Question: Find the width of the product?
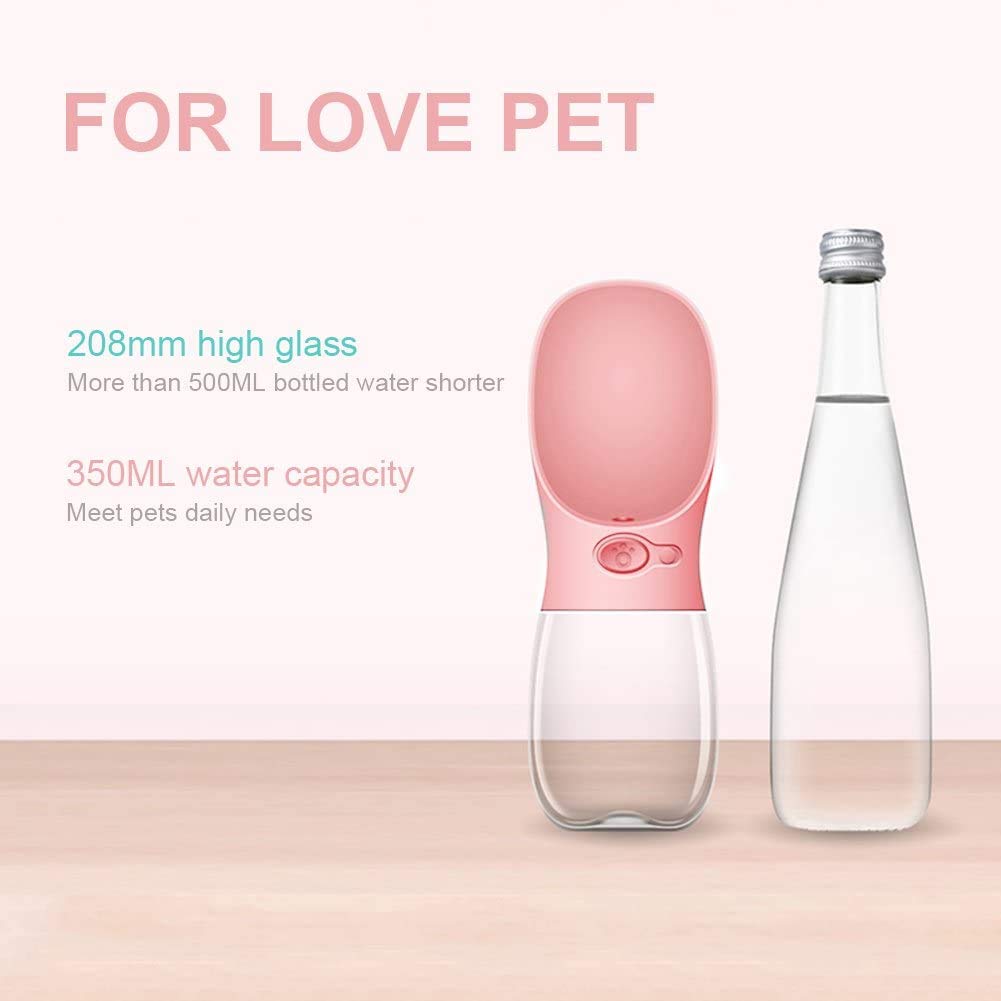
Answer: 208.0 millimetre